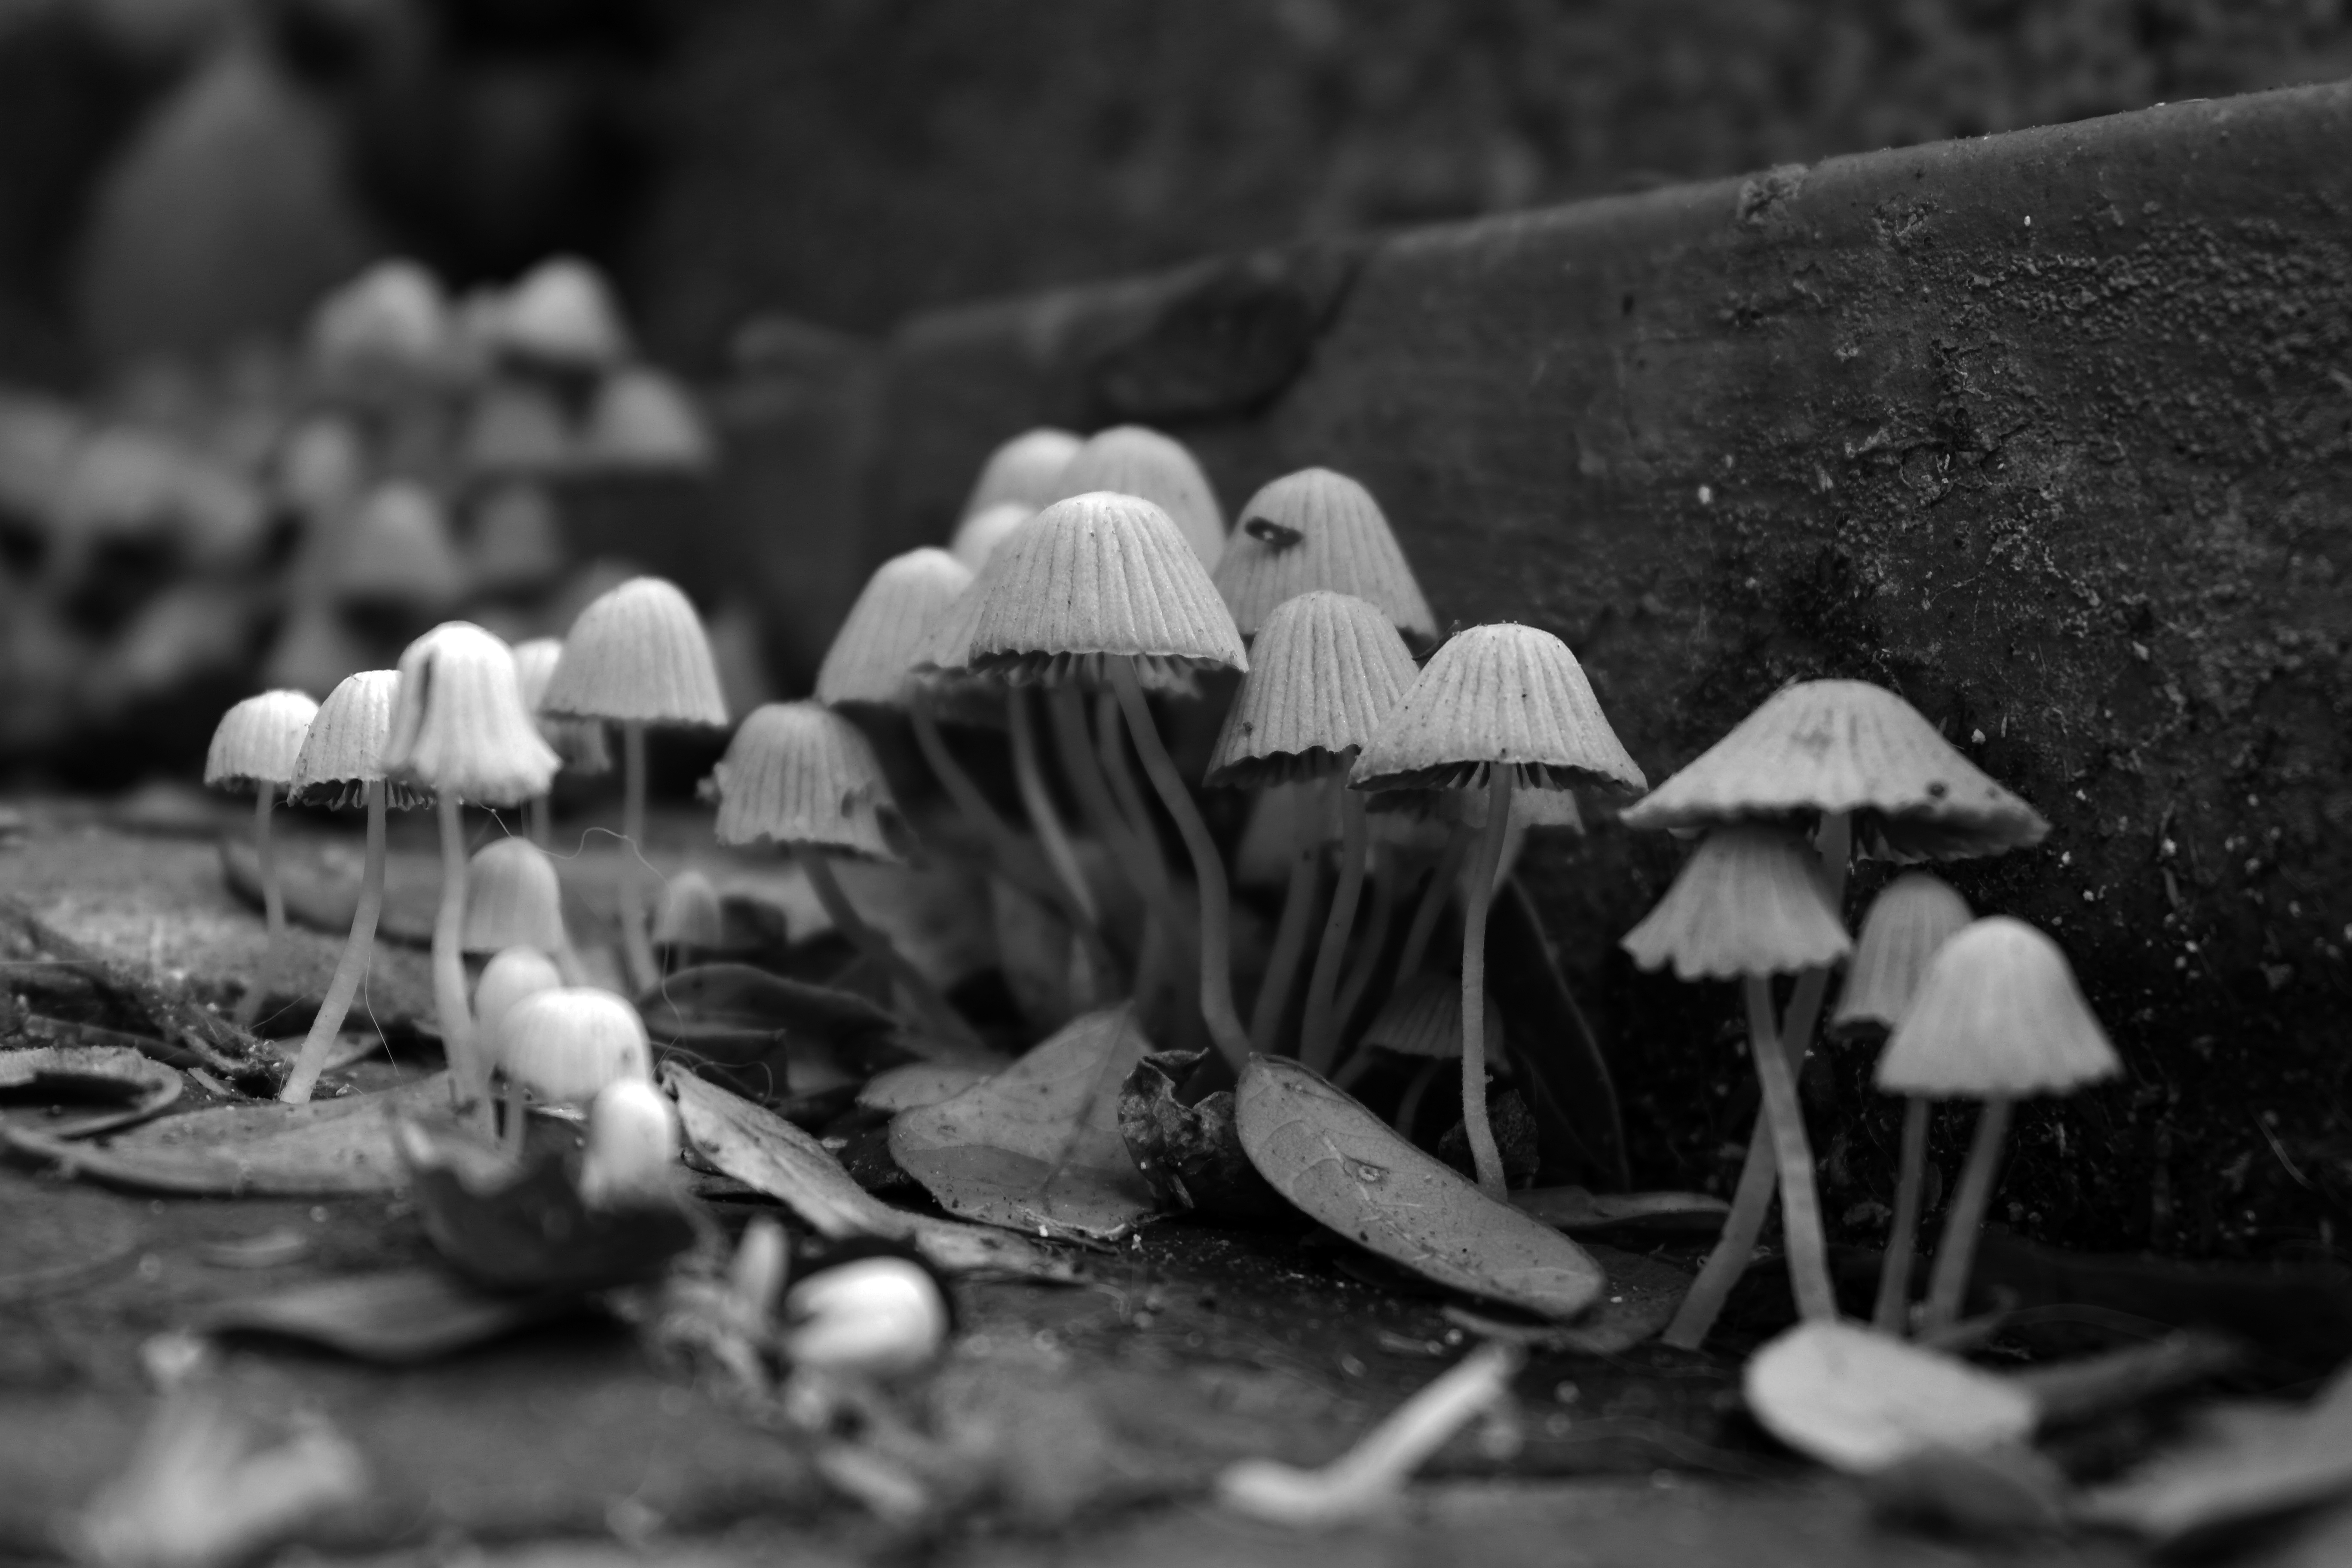
fungus, pic, nature, humidity, life, black and white, monochrome photography, photography, monochrome, mushroom, still life photography, agaricaceae, macro photography